Adhisaya Ulagam

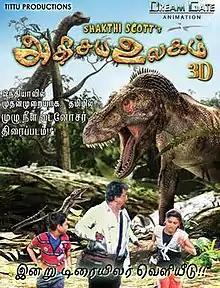
Theatrical release poster

Adhisaya Ulagam is a 2012 Indian Tamil-language science fantasy film written and directed by Shakthi Scott and produced by R. Banuchitra. The film stars J. Livingston, Sreelakshmy N. Nair, and Mannan Prithivraj.